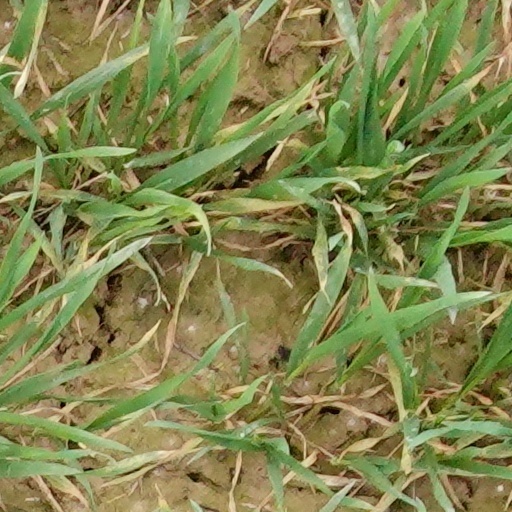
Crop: wheat